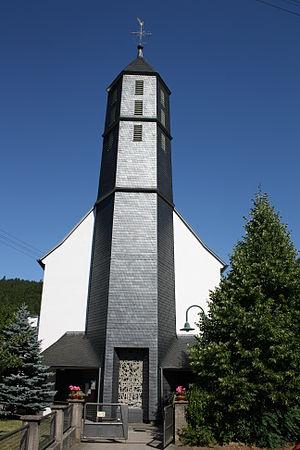
Antweiler est une municipalité allemande située dans le land de Rhénanie-Palatinat et l'arrondissement d'Ahrweiler.